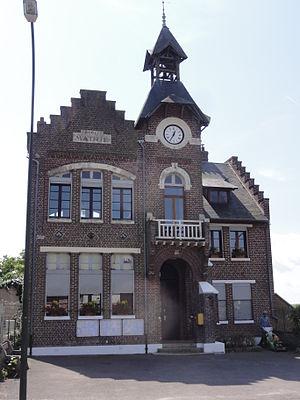
Commenchon est une commune française située dans le département de l'Aisne, en région Hauts-de-France.